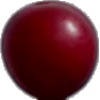
Label: Cherry Wax Red 1